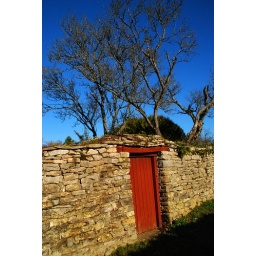
Deep blue sky and red gate in Chateauneuf, Burgundy - France